Samuel Dumoulin

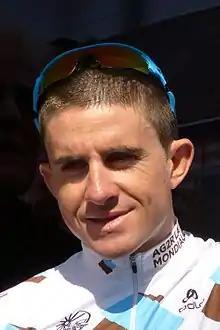
Dumoulin at the 2013 Four Days of Dunkirk

Samuel Dumoulin (born 20 August 1980) is a French former professional road bicycle racer, who rode professionally between 2002 and 2019 for the , and teams. He now works as a directeur sportif for UCI ProTeam .